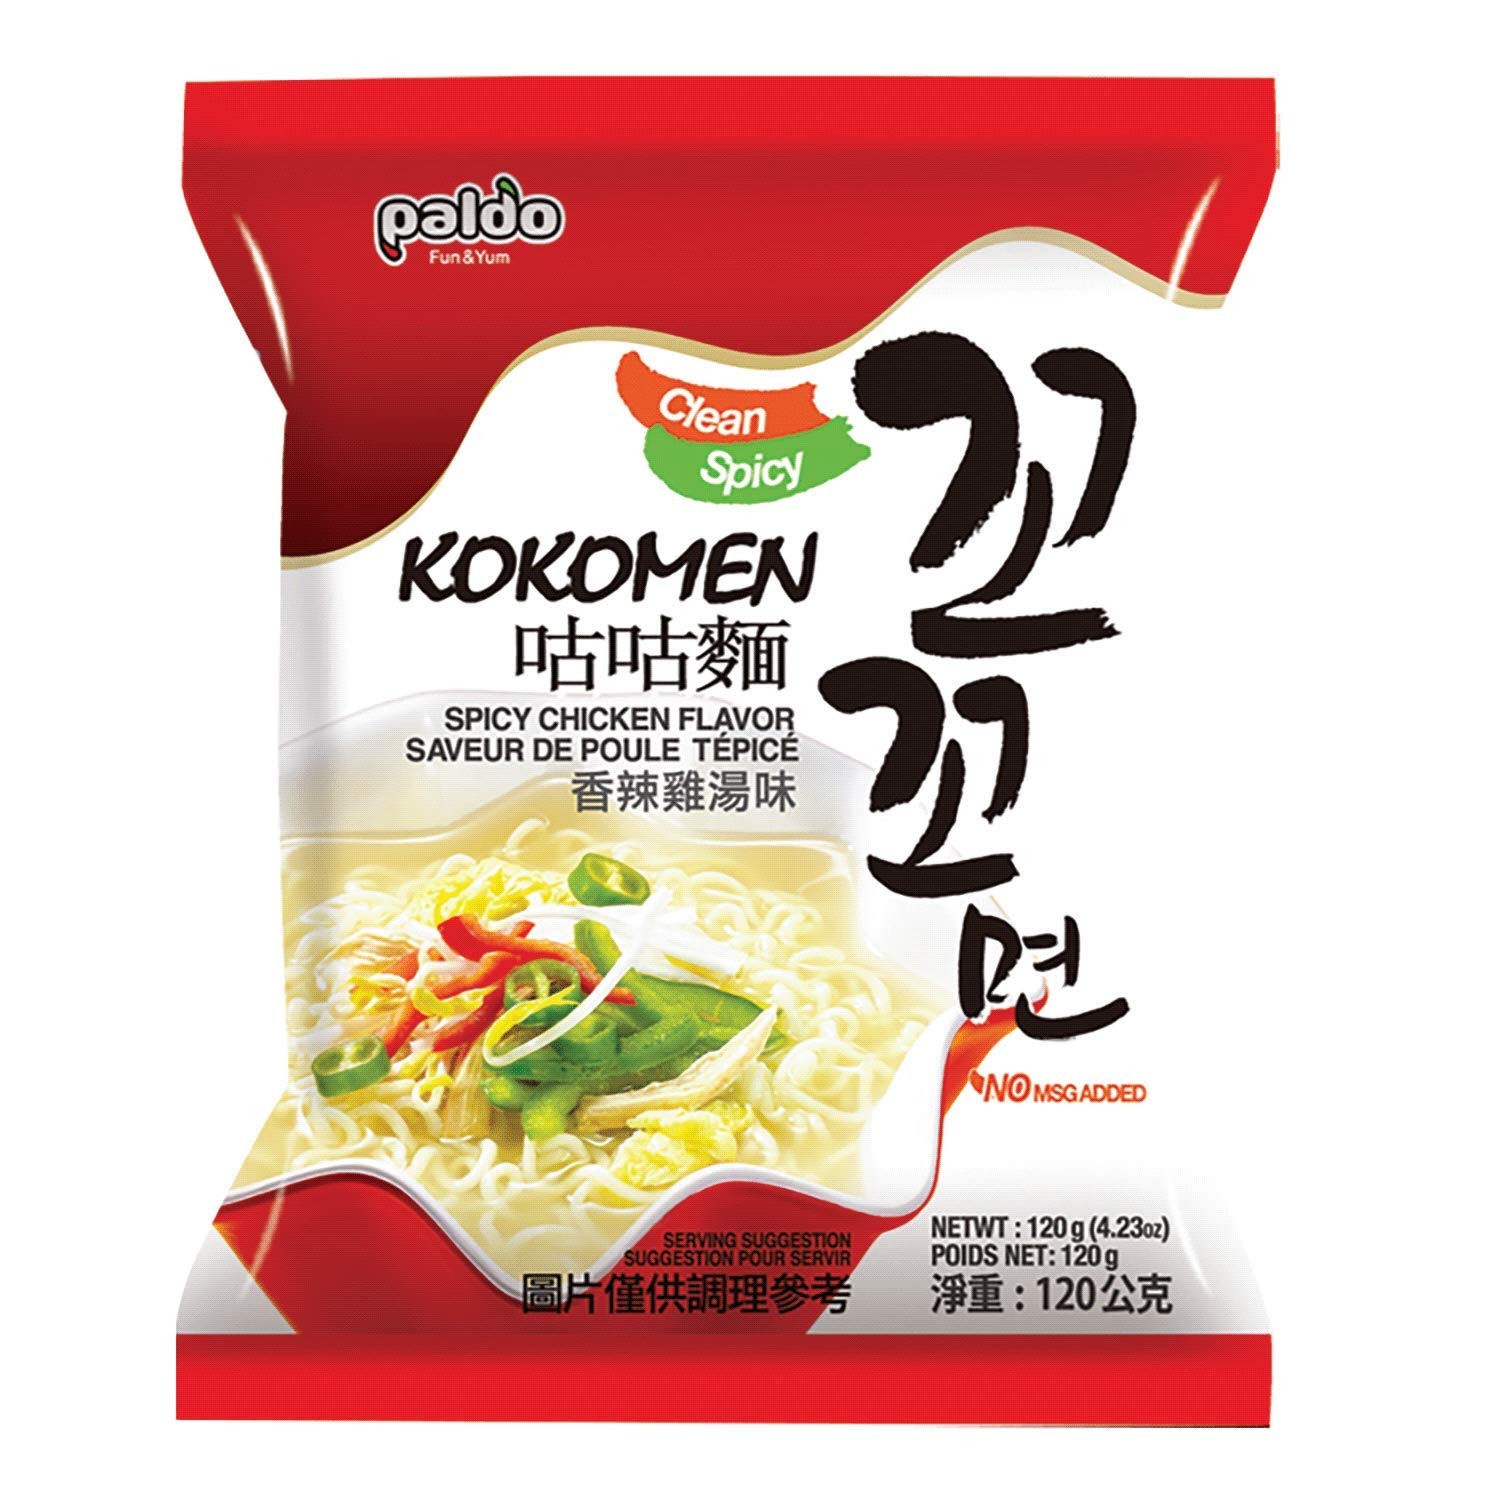
Item Name: Paldo Fun & Yum Kokomen Ramen Hot Spicy Instant Noodles with Soup, Pack of 5, Chicken Based Broth, Best Oriental Style Korean Ramyun, K-Food, 꼬꼬면 120g x 5
Value: 21.15
Unit: Ounce

Price: 18.65